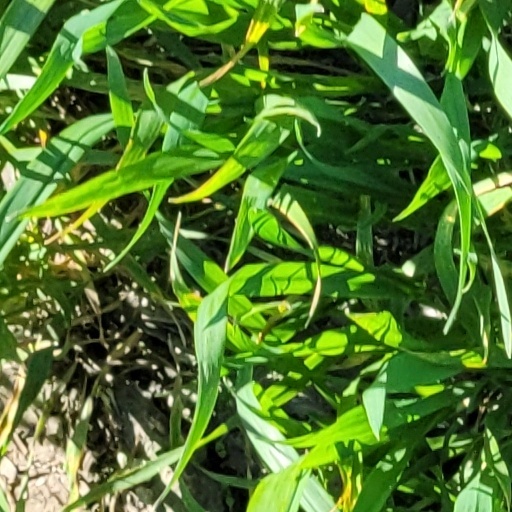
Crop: wheat